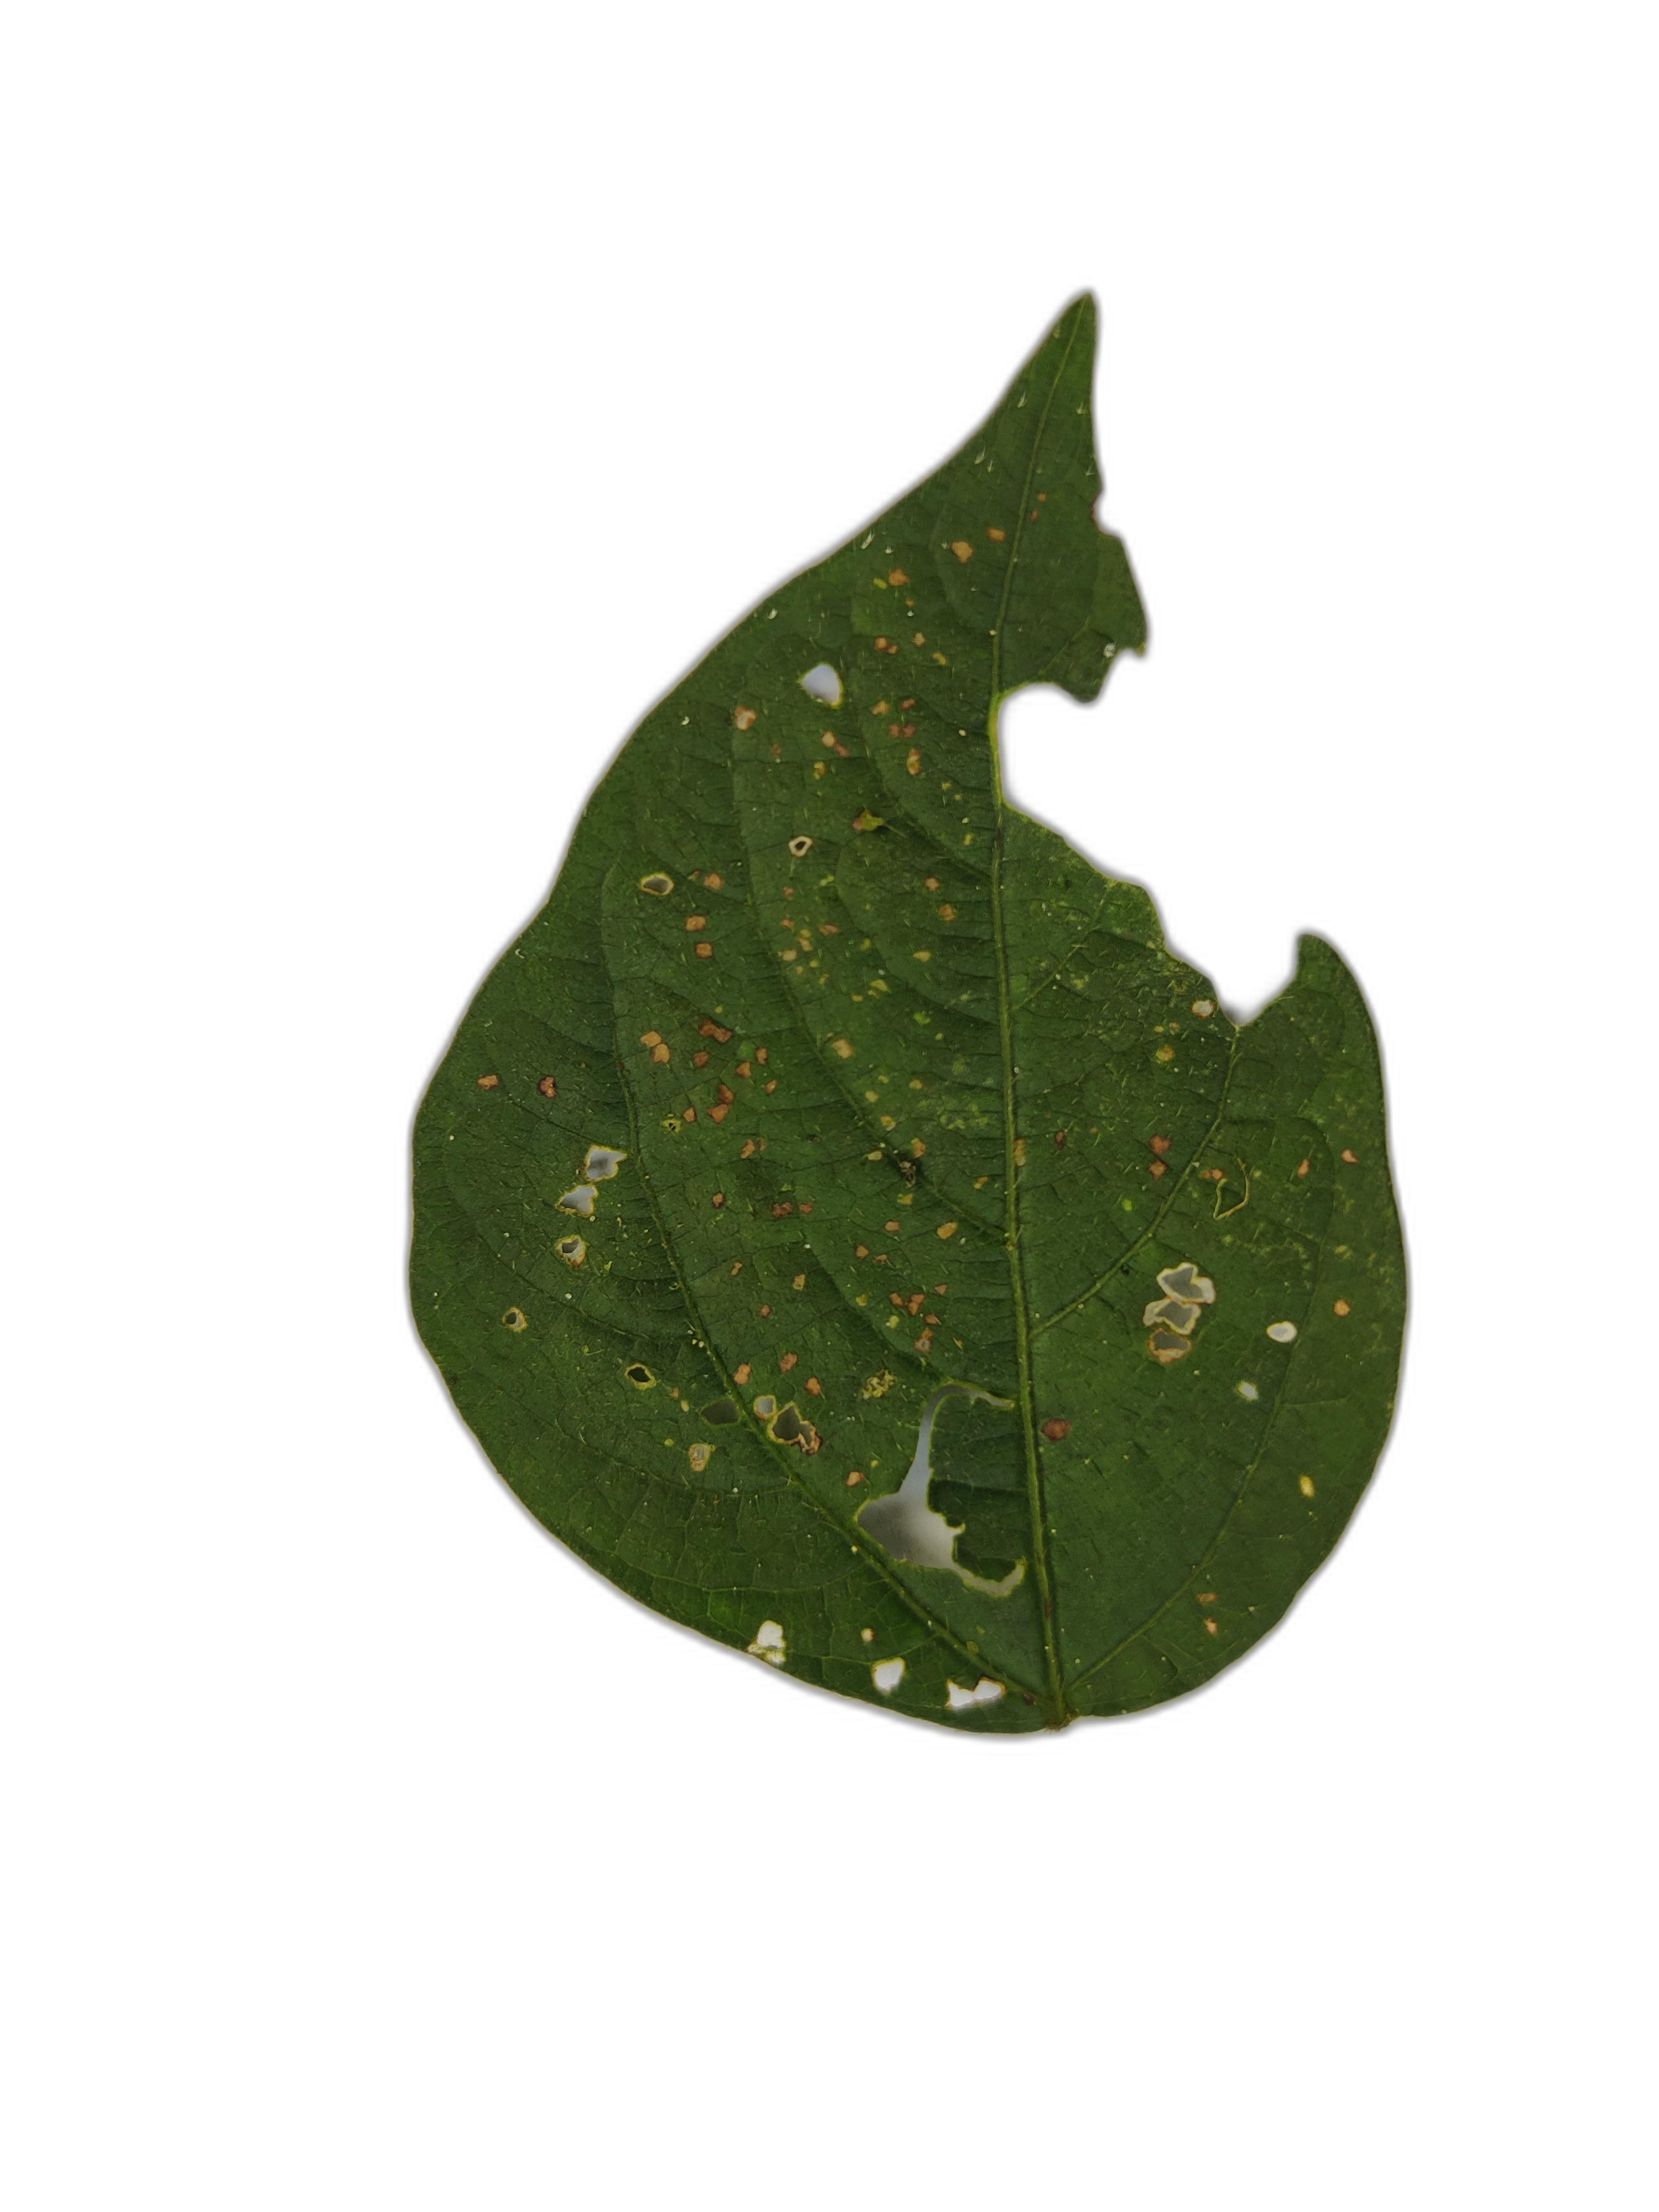
Label: Cercospora leaf spot